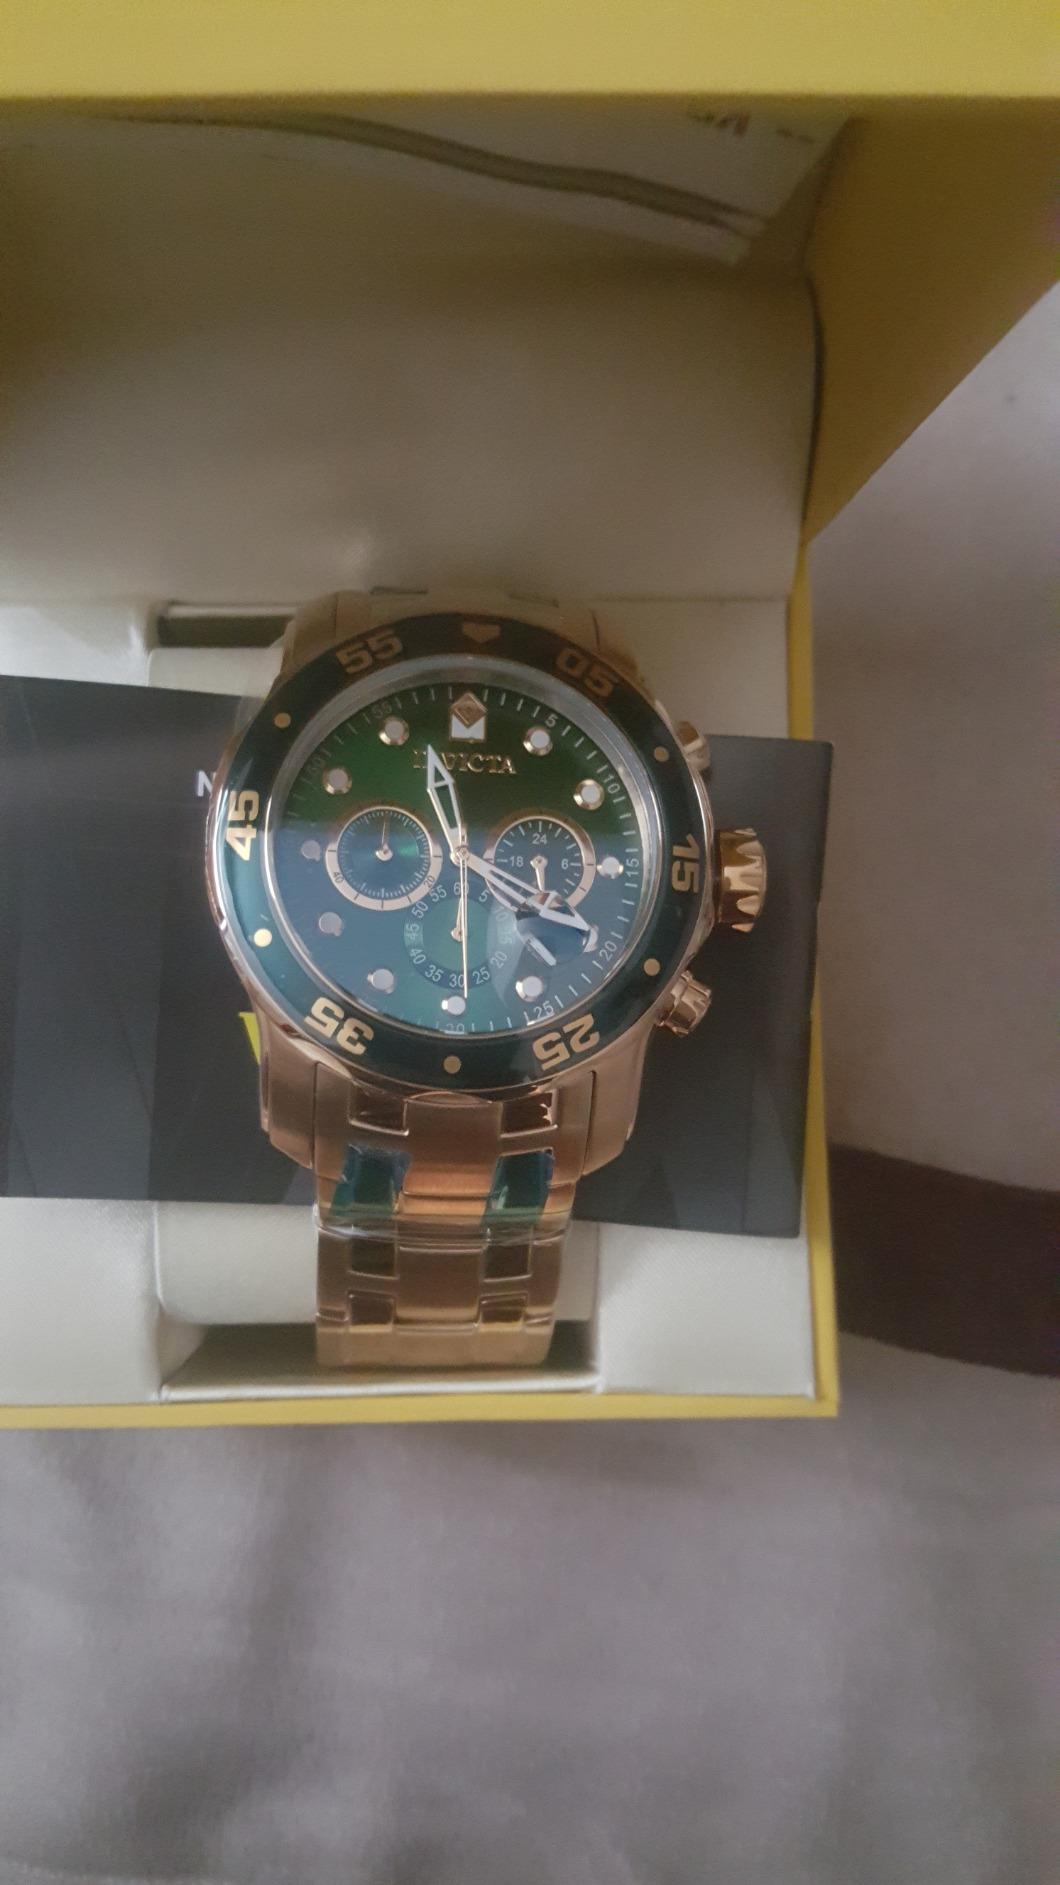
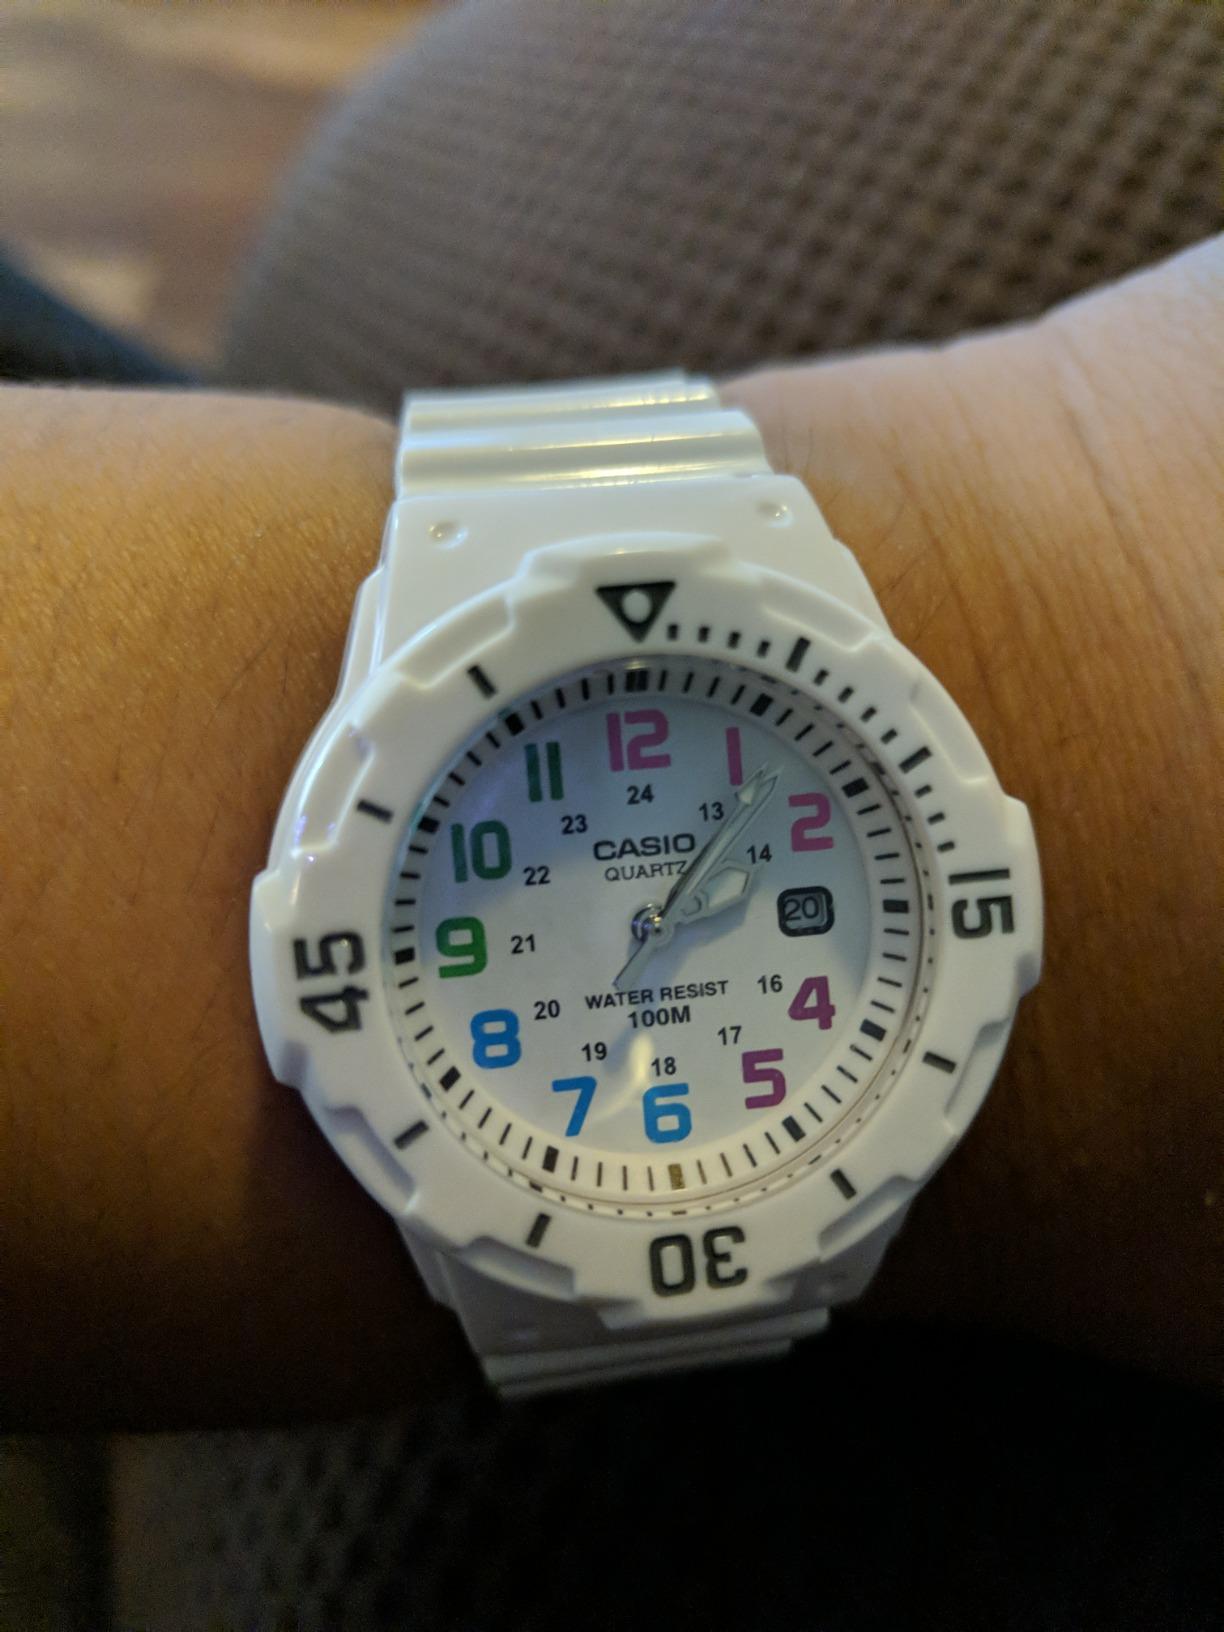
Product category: accessories_watch
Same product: no